Sky position (RA, Dec in degrees): 205.041, 2.997
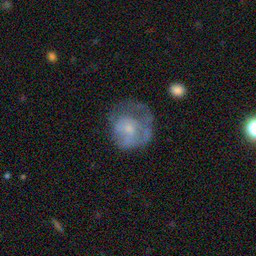
Galaxy morphology: Disturbed Galaxies